Answer in natural language. Which object is closer to the camera taking this photo, DeskLamp (highlighted by a red box) or Doorway (highlighted by a blue box)? Choose between the following options: DeskLamp (highlighted by a red box) or Doorway (highlighted by a blue box)
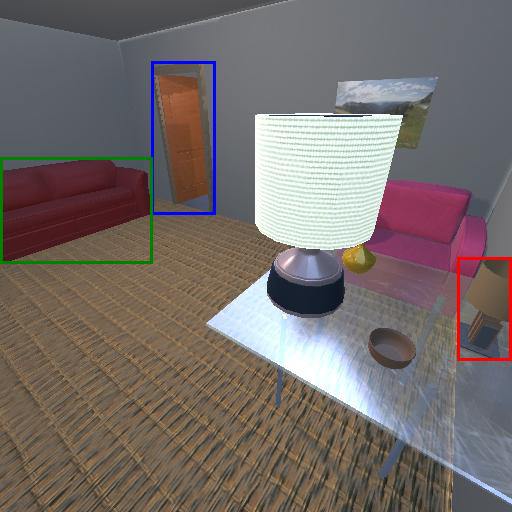
<answer>DeskLamp (highlighted by a red box)</answer>